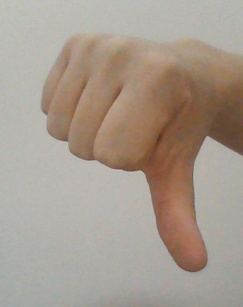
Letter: waw